Varosha, Pazardzhik

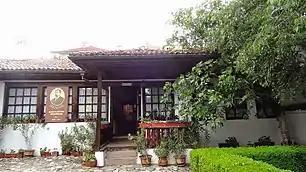
House-museum Konstantin Velichkov

The quarter first appeared around the 16th–17th century. According to Stefan Zahariev in his book "Geographical historical statistical description of the Tatar Pazardzhik kaza", Bulgarian craftsmen came from nearby villages and established a small hamlet on the right bank of the river Maritsa. In the 17th–18th centuries the town became a handicraft centre, practicing over 40 crafts. During Ottoman rule in Bulgaria, the term "varosh" was used to designate the Christian community in the town. The quarter had 66 houses according to a Turkish document from 1635.